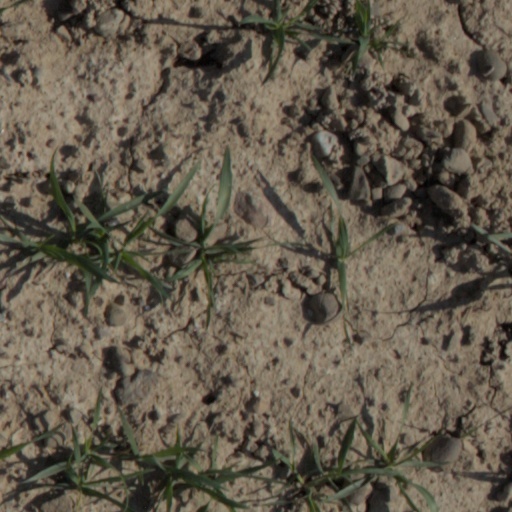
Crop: wheat